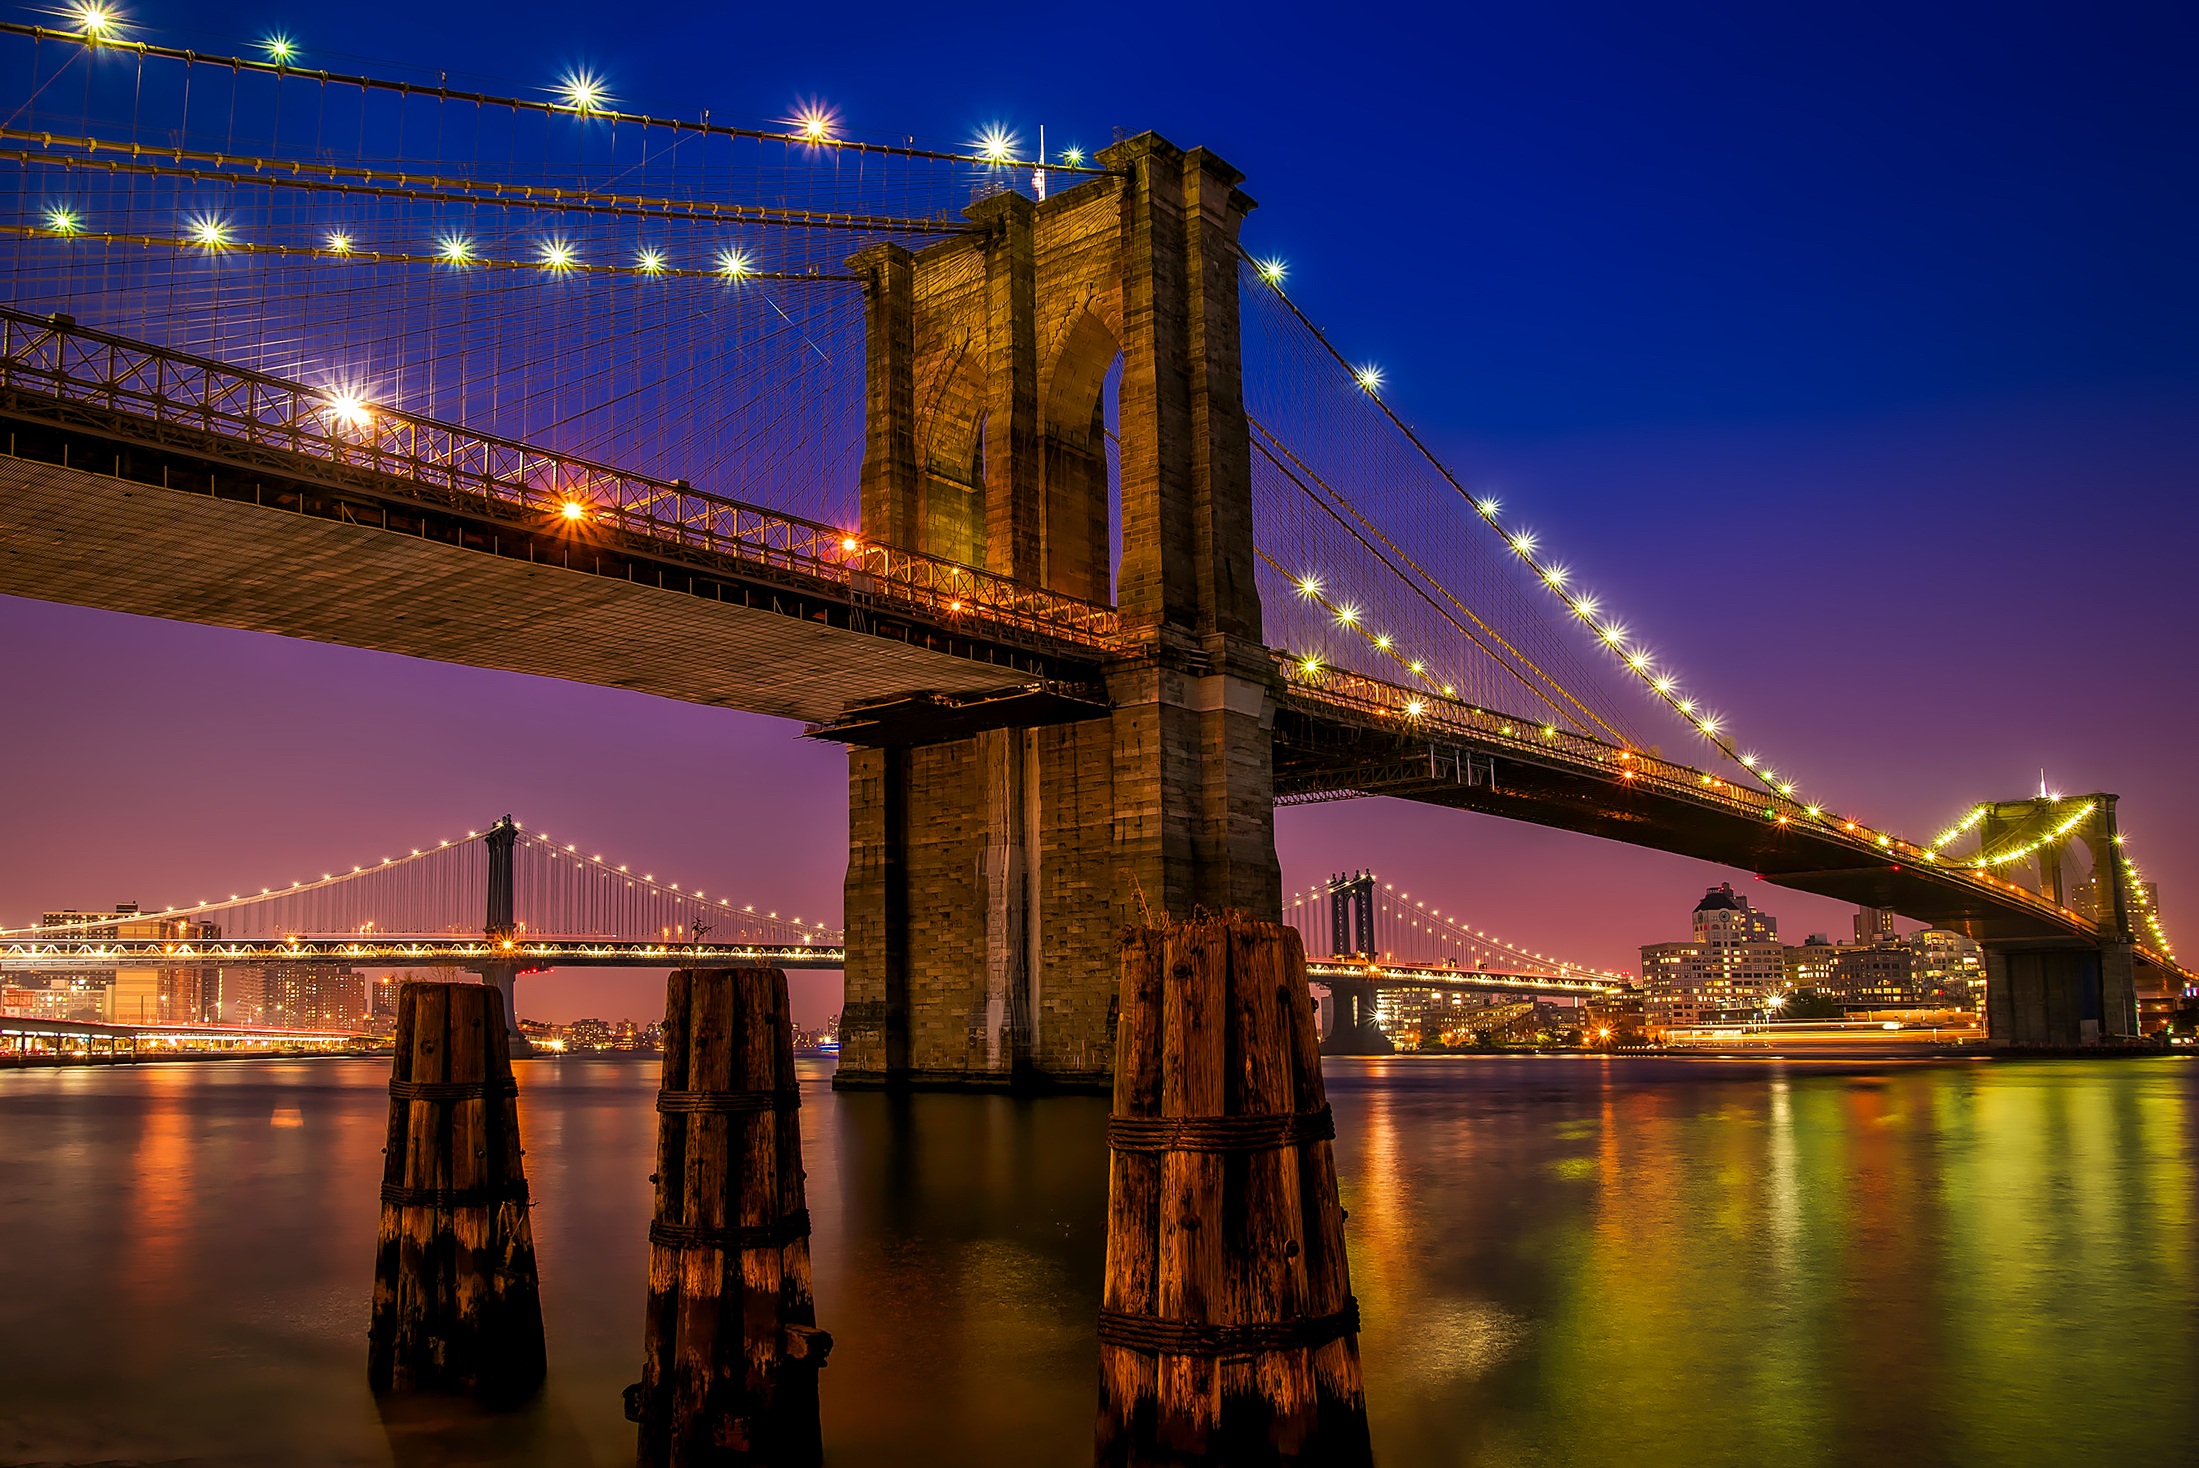
water, architecture, sunset, bridge, skyline, night, city, urban, river, new york city, cityscape, dusk, evening, reflection, brooklyn bridge, bay, landmark, glow, historic, waterfront, tourism, hdr, lights, reflections, famous, attractions, cities, hudson, cable stayed bridge, nonbuilding structure